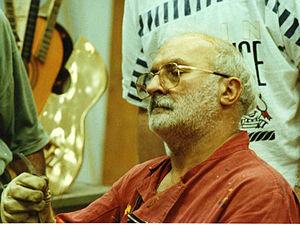
Arman dans son atelier de sculture-soudure à Vence en 1989
Arman ou Armand Fernandez né le 17 novembre 1928 à Nice et mort à New York le 22 octobre 2005, est un artiste franco-américain, peintre, sculpteur et plasticien, connu pour ses « accumulations ».